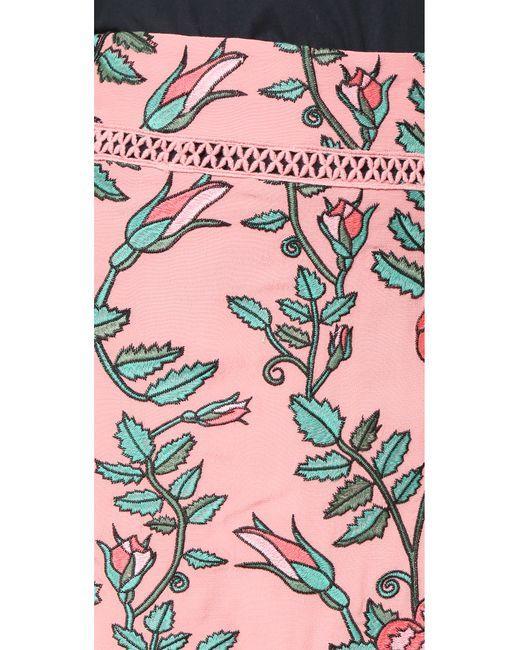
Rosa Bluse mit Blumendetail für Damen